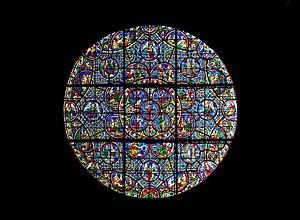
Rosace sud (représentant le Jugement Dernier) de l'église Notre-Dame à Dijon. Réalisé par Édouard Didron entre 1874 et 1897.